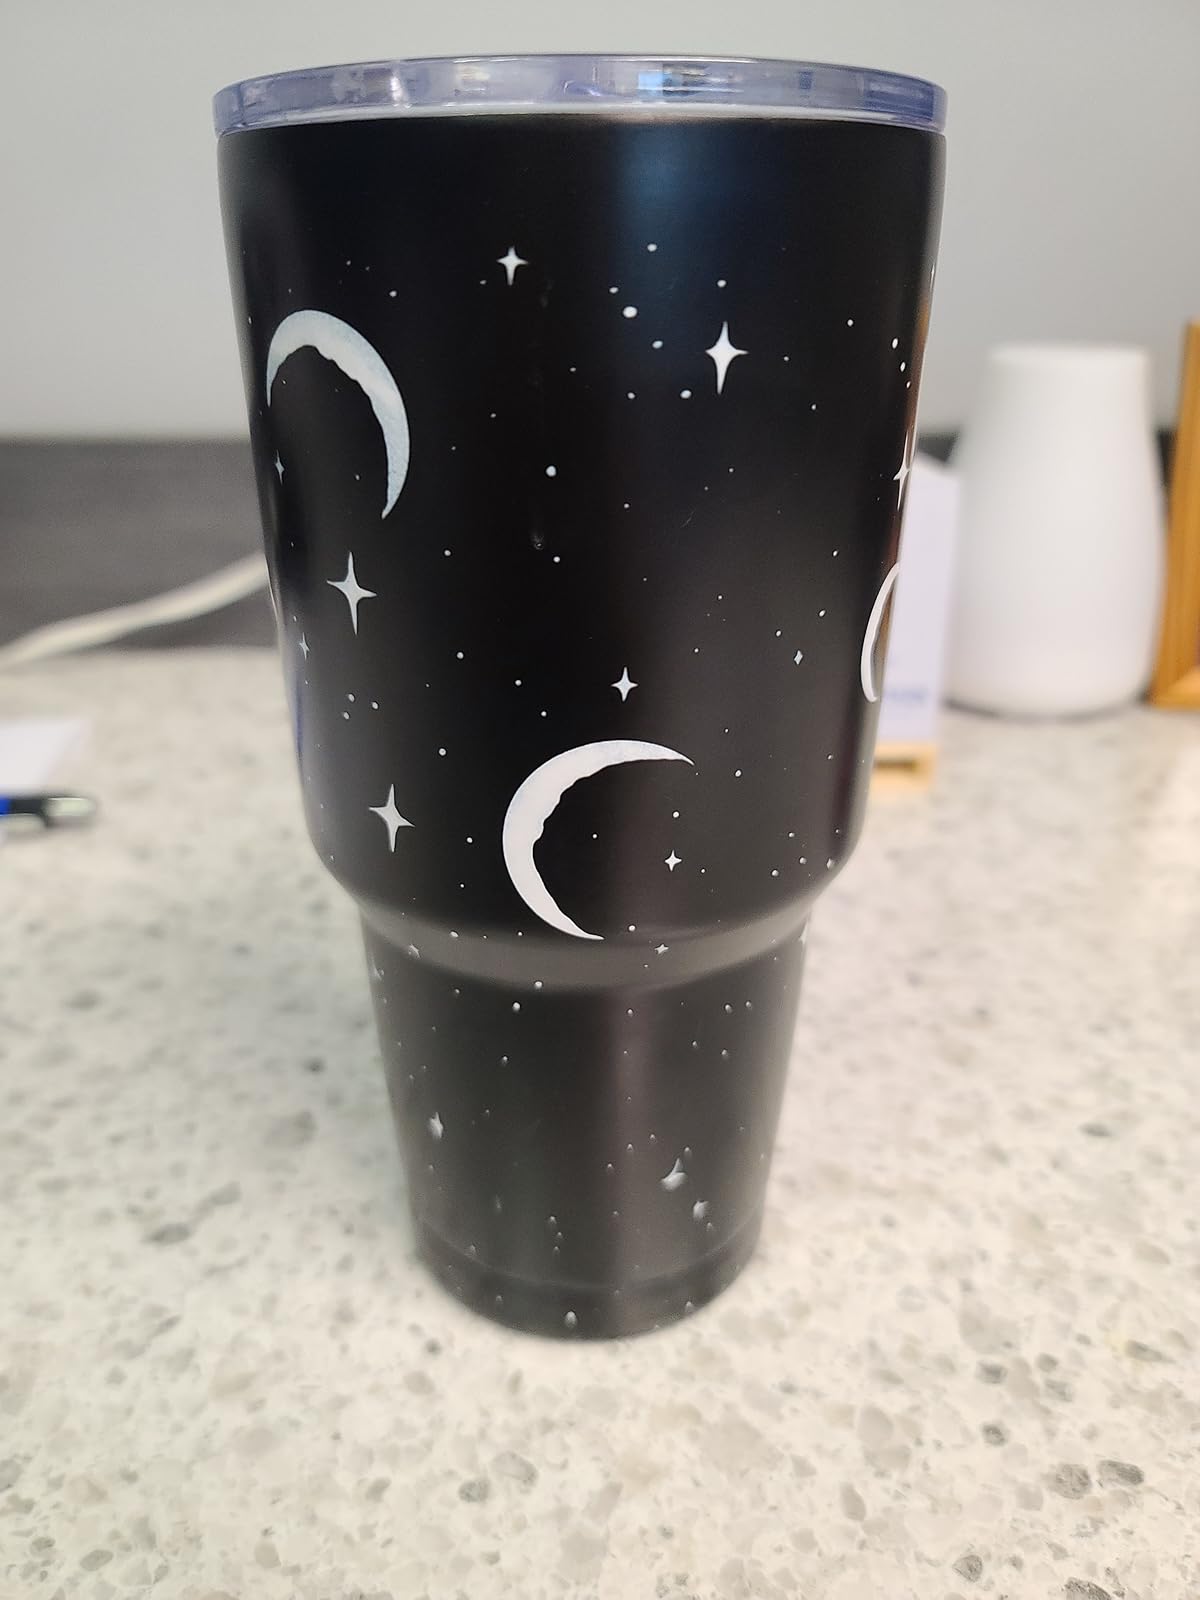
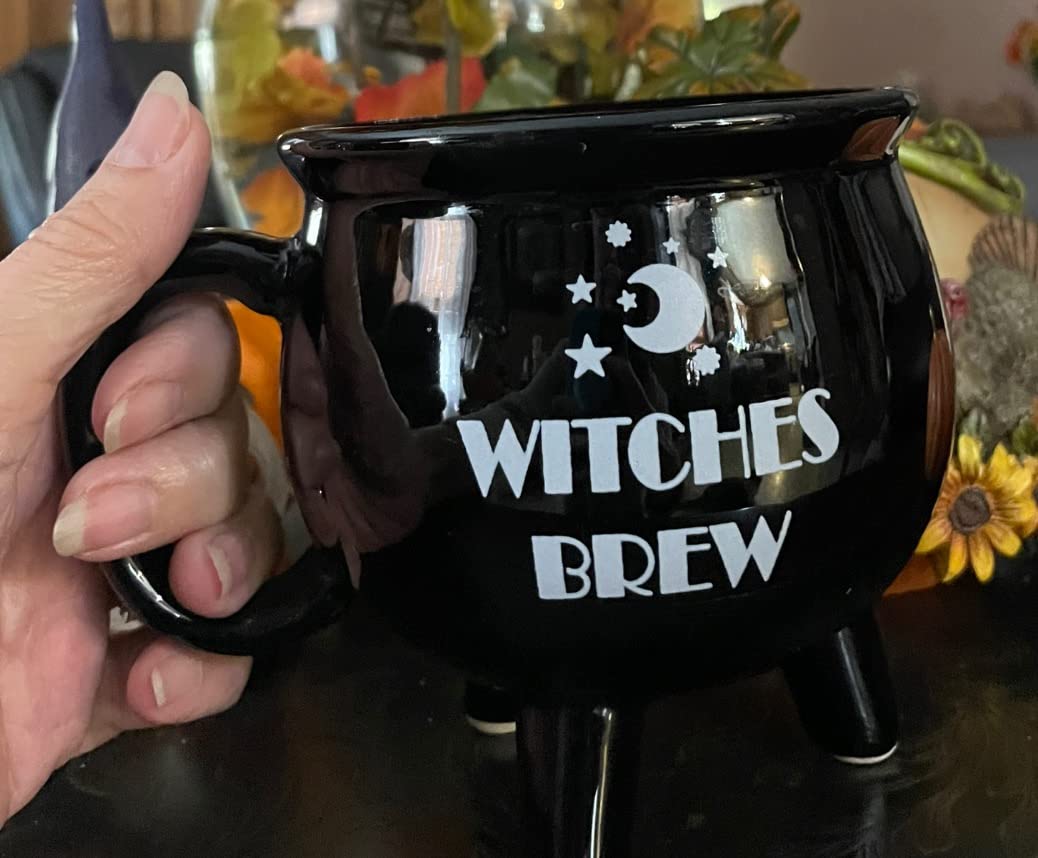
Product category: items_mug
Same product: no